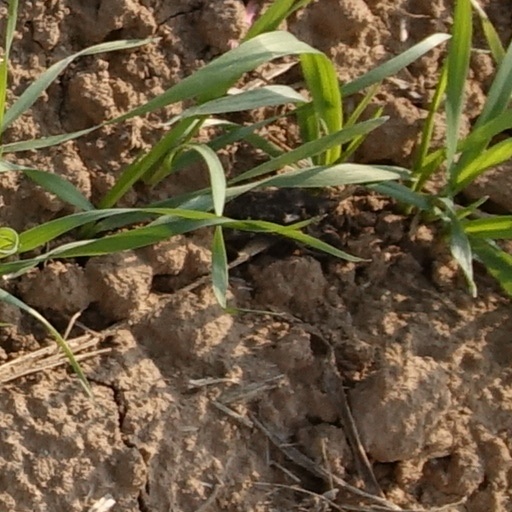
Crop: wheat